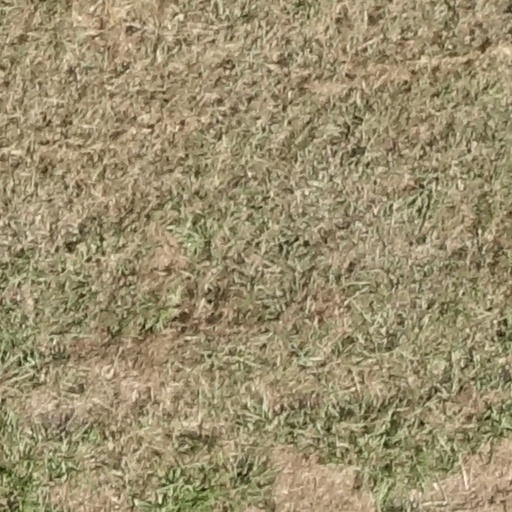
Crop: sorghum